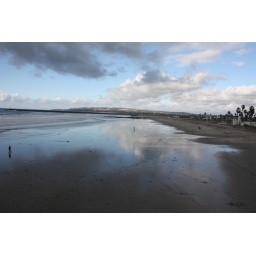
I liked the reflection of the clouds in the water